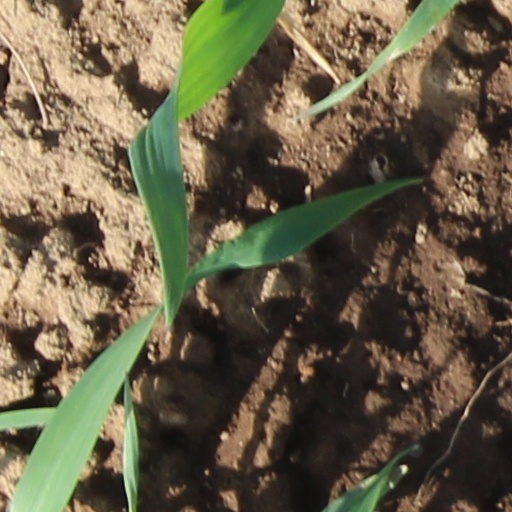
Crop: wheat